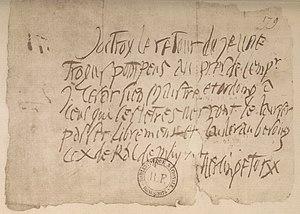
Le faux laissez-passer accordé par Vercingétorix à Pompée
Denis Vrain-Lucas, dit « Vrain-Lucas », né le 1ᵉʳ décembre 1816 à Lanneray et mort le 11 avril 1881 à Châteaudun, est un faussaire littéraire français. Il est connu pour être l'auteur de la « collection Chasles », ensemble substantiel de faux manuscrits qu'il est parvenu à vendre au mathématicien Michel Chasles, prétendant qu'il s'agissait d’originaux.